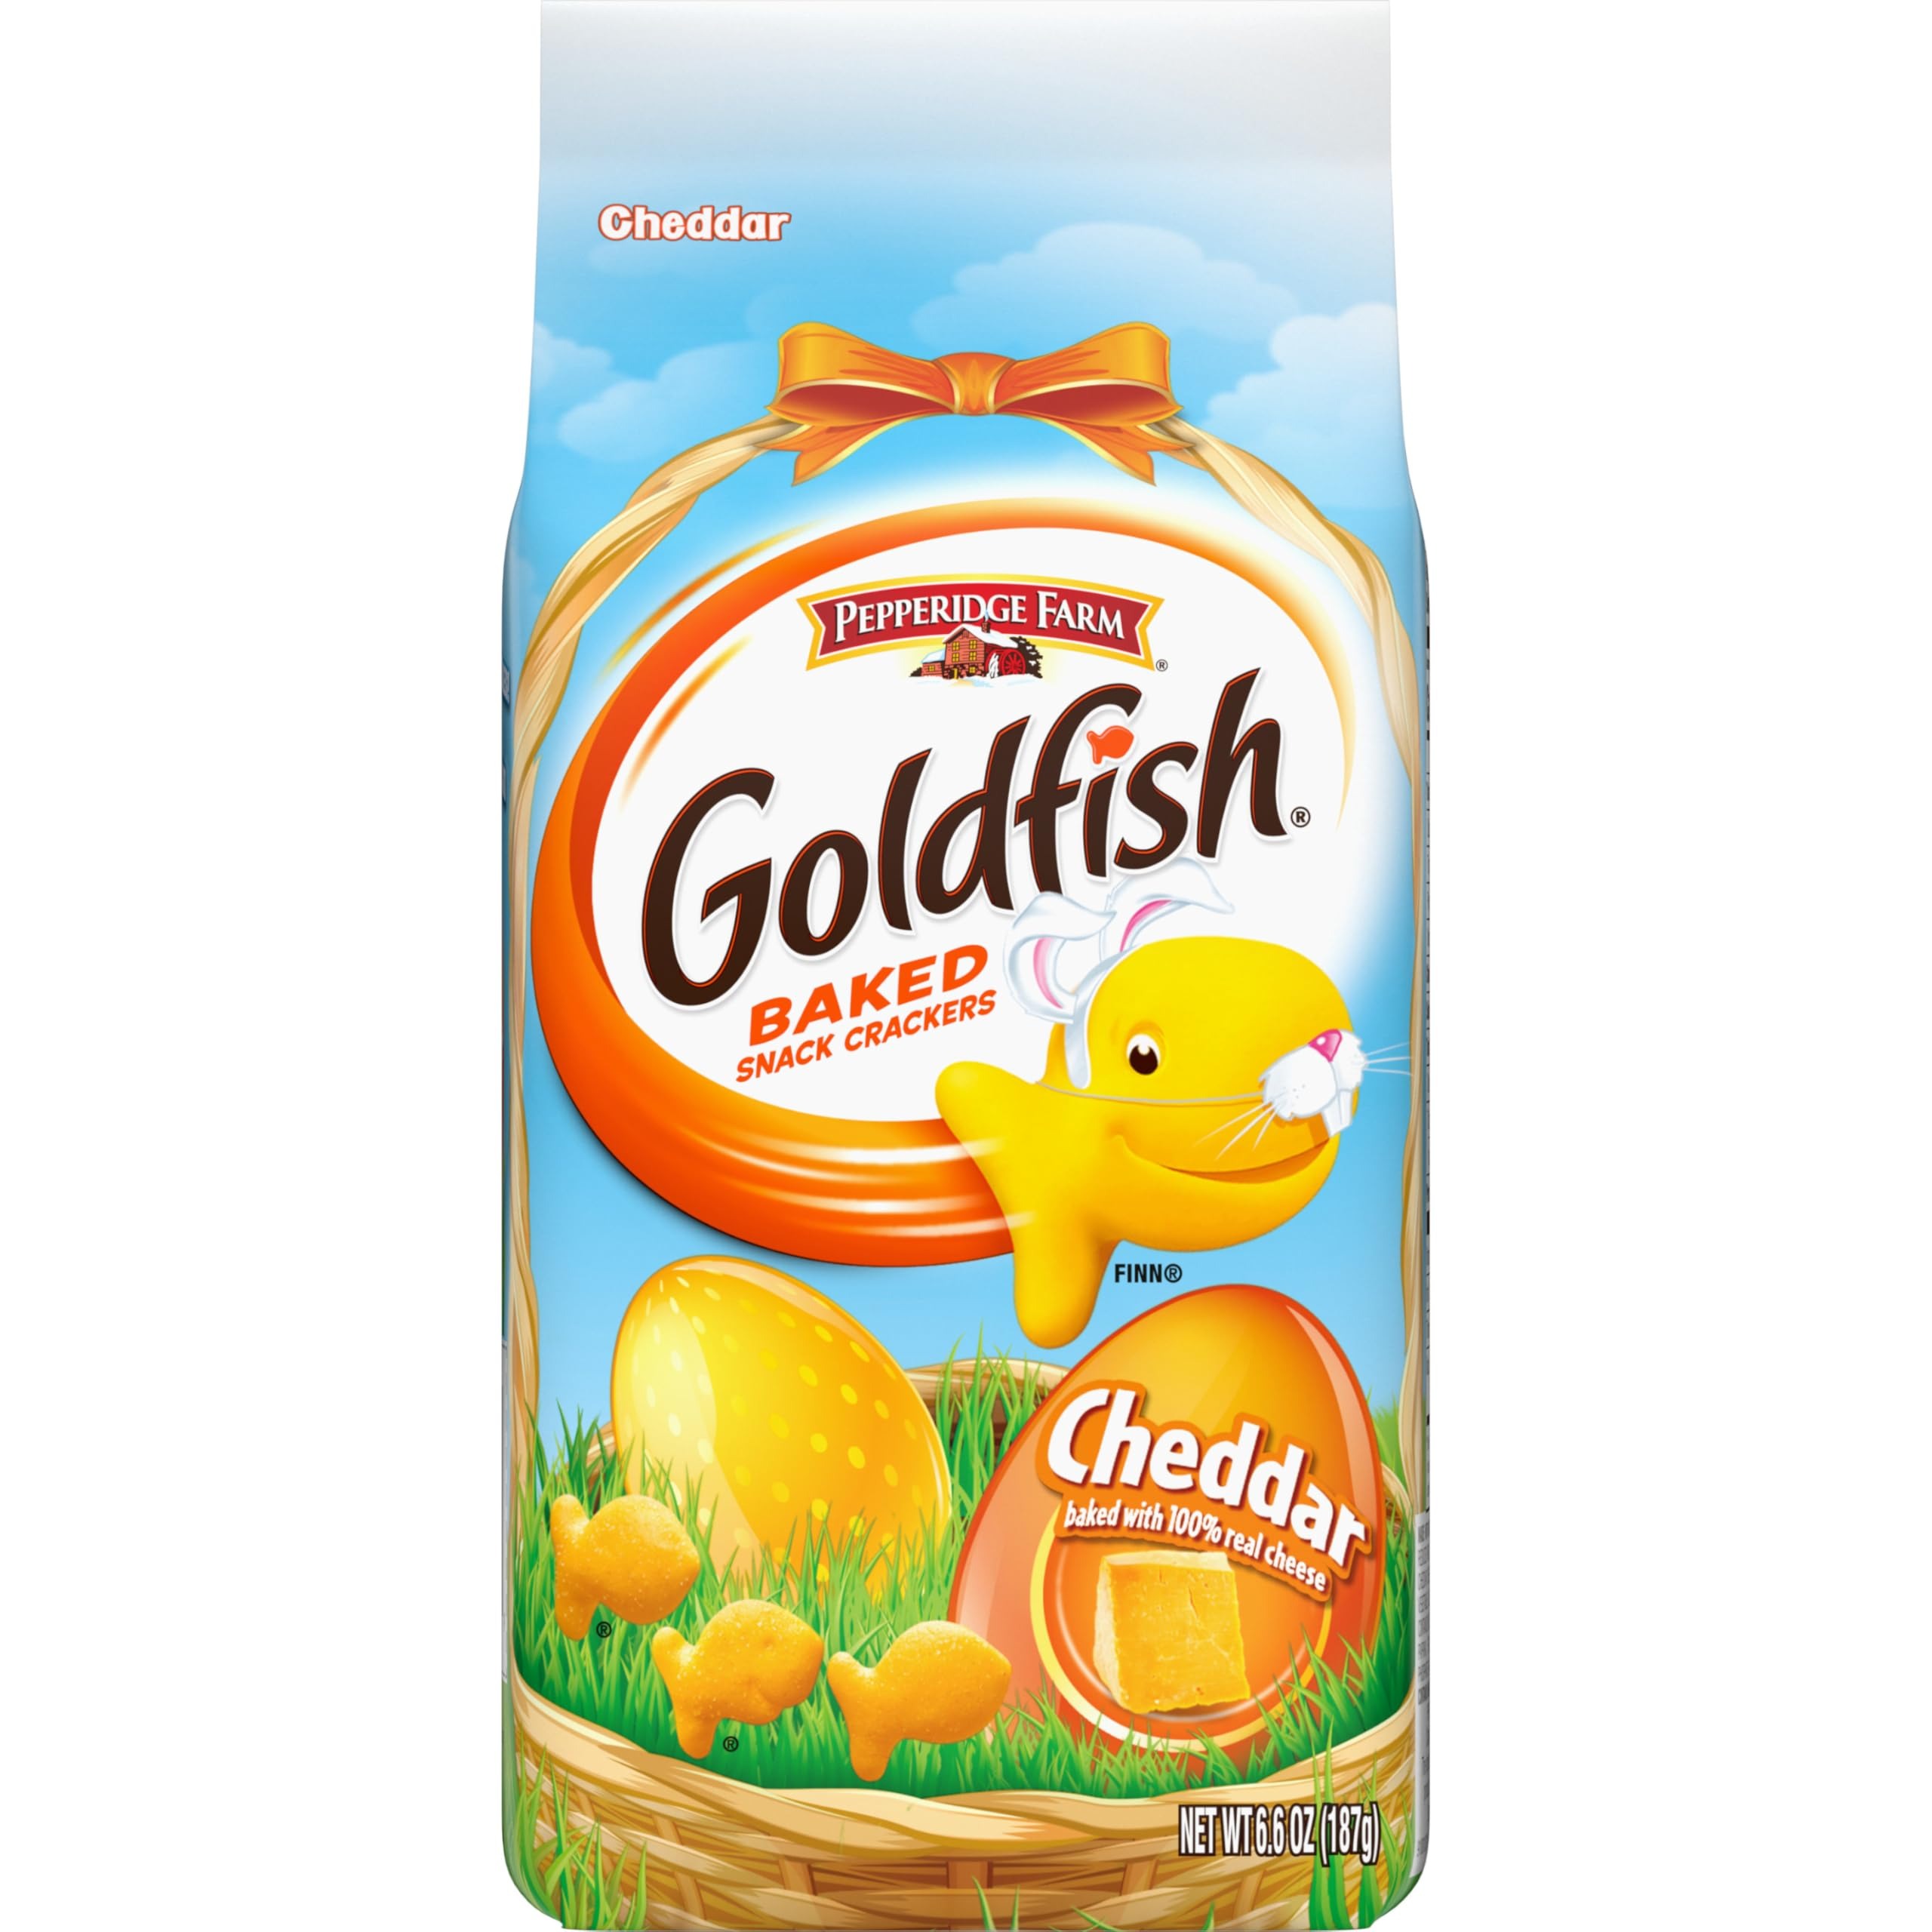
Item Name: Goldfish Cheddar Crackers, Spring 6.6 oz. Bag
Bullet Point 1: CHEDDAR GOLDFISH: Playful cheese crackers baked with a smile
Bullet Point 2: BAKED WITH REAL CHEESE: Always baked with 100% real cheddar cheese and no artificial flavors or preservatives
Bullet Point 3: ALWAYS BAKED, NEVER FRIED: Keep Goldfish crackers on hand for anytime snacking goodness
Bullet Point 4: THE SNACK THAT SMILES BACK: Goldfish crackers have been making families smile for decades
Bullet Point 5: SPRING BAG OF GOLDFISH: 6.6 ounce bag of Goldfish Cheddar crackers with Spring packaging
Value: 6.6
Unit: Ounce

Price: 2.64